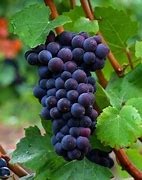
Label: grape